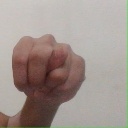
अक्षर: न